Human rights in the British Virgin Islands

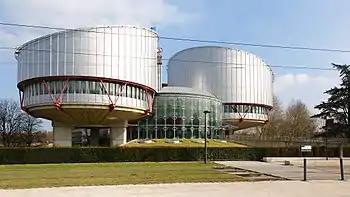
The European Convention of Human rights applies in the BVI, but there is no right of petition to the court (pictured).

The British Virgin Islands courts have also held that the European Convention on Human Rights applies in the Territory through the jurisdiction's constitutional relationship with the United Kingdom. However the applicability is limited in that it does not include any right of petition or any of the extant protocols.